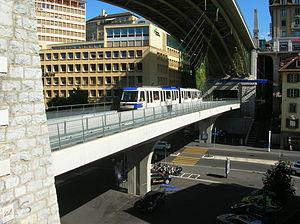
Le Pont St-Martin passant à travers les culées du Pont Bessières, avec le métro M2
La ligne M2 du métro de Lausanne est une des deux lignes du métro de Lausanne. Cette première et unique ligne de métro automatique de Suisse, ouverte en 2008, relie aujourd'hui la station Ouchy-Olympique au sud, à la station Croisettes, au nord. Avec une longueur de 5,95 kilomètres, elle constitue une voie de communication nord-sud majeure pour la ville : c'est la ligne de métro la plus fréquentée du réseau avec 31,460 millions de voyageurs en 2018.
Le pont Charles-Bessières, plus communément appelé pont Bessières, est un pont de Lausanne.
Le pont Saint-Martin est un pont de Lausanne, en Suisse.
Bessières est une station de métro de la ligne M2 du métro de Lausanne, située au niveau des ponts Bessières et Saint-Martin dans le quartier Centre, à Lausanne, capitale du canton de Vaud. Elle dessert notamment la vieille-ville et à proximité, de l'autre côté du pont, on retrouve la cathédrale et le musée historique de Lausanne.